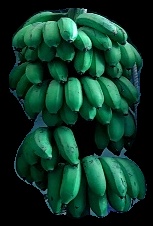
Variety: rasbale
Grade: grade2